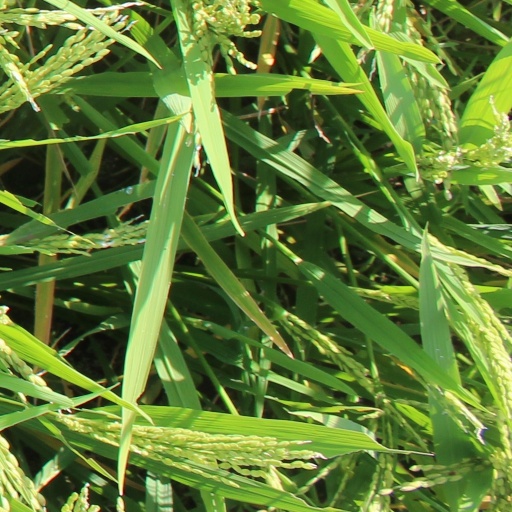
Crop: rice